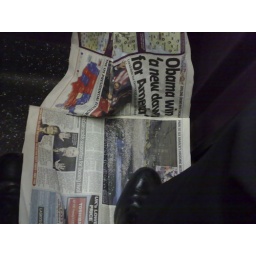
Evening Standard reports US Election Obama victory under foot bus floor 05-11-2008